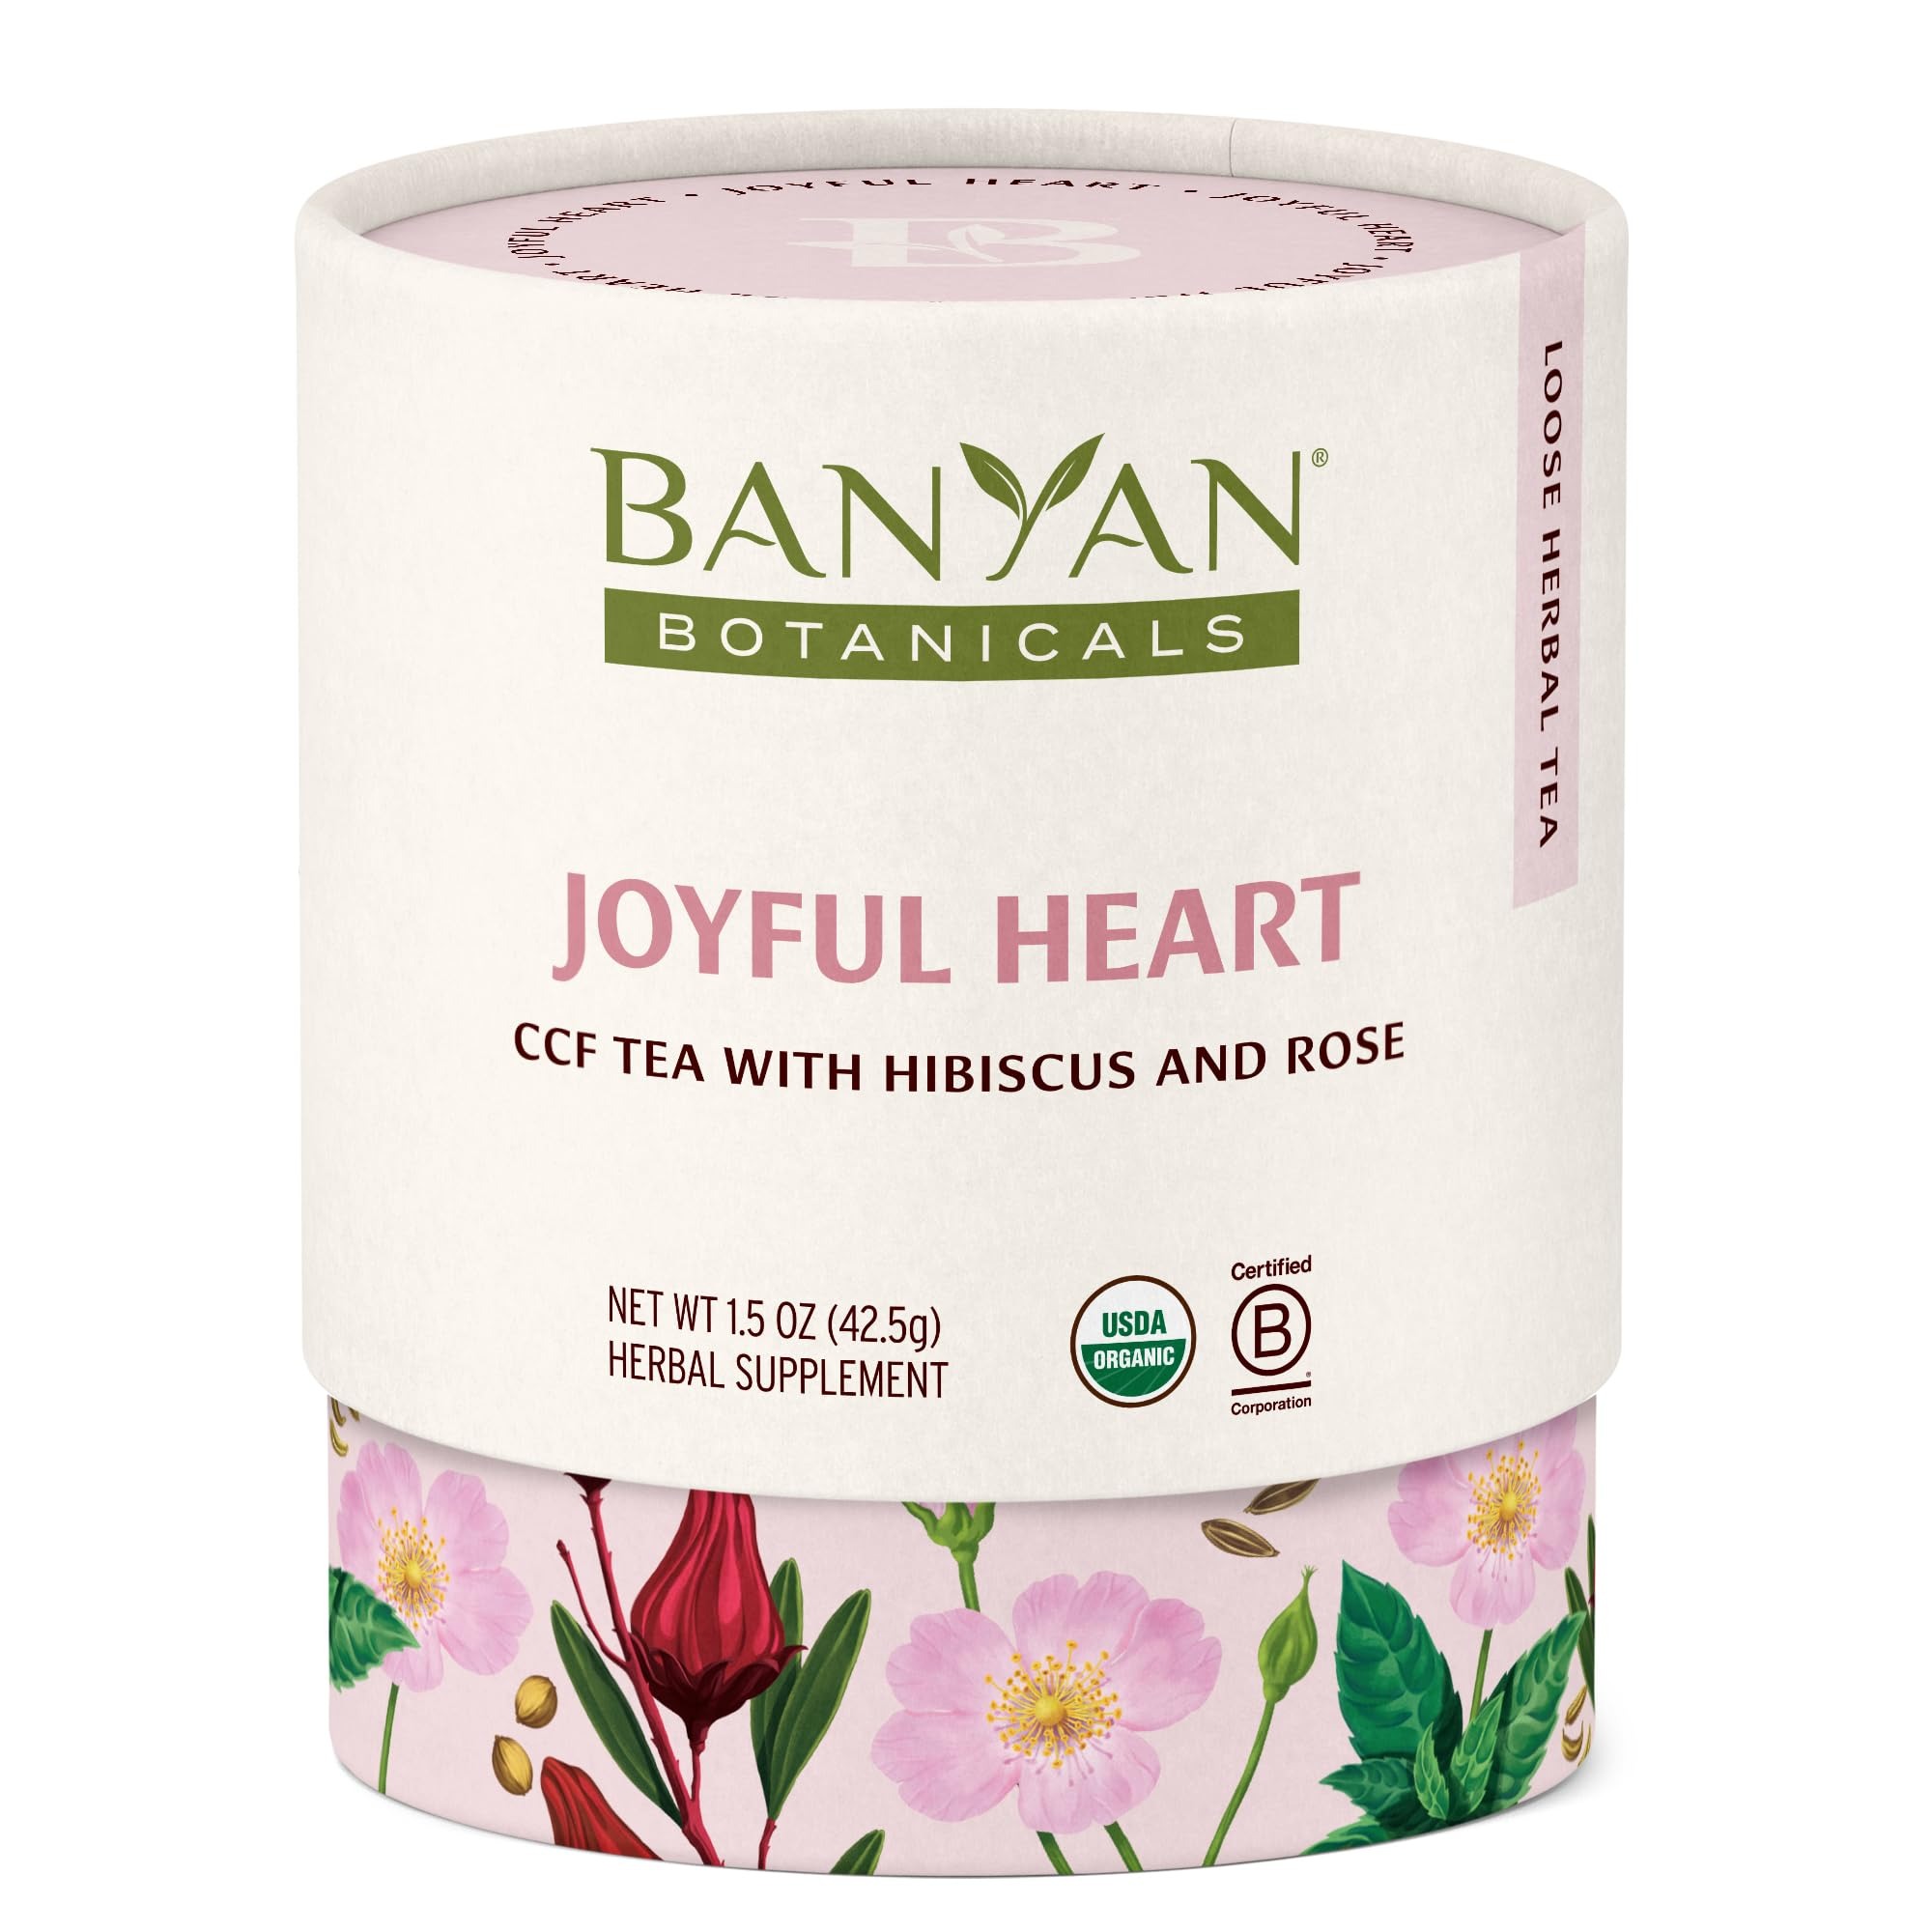
Item Name: Banyan Botanicals Joyful Heart CCF Tea Loose Leaf Organic Herbal Tea Uplifting and Aromatic with Hibiscus, Tulsi, and Rose 1.5 oz. Non-GMO Sustainably Sourced
Product Description: Uplifting and aromatic loose leaf herbal tea with hibiscus and rose
Value: 1.5
Unit: Ounce

Price: 21.99